Capone (1975 film)

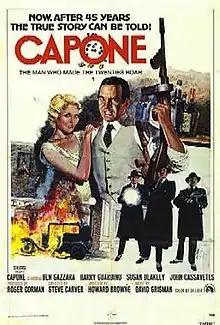
Theatrical release poster by John Solie

Capone is a 1975 American action crime film directed by Steve Carver and produced by Roger Corman, based on the life of notorious 20th-century gangster Al Capone. It stars Ben Gazzara in the title role, along with Harry Guardino, Susan Blakely, John Cassavetes, and Sylvester Stallone in an early film appearance.